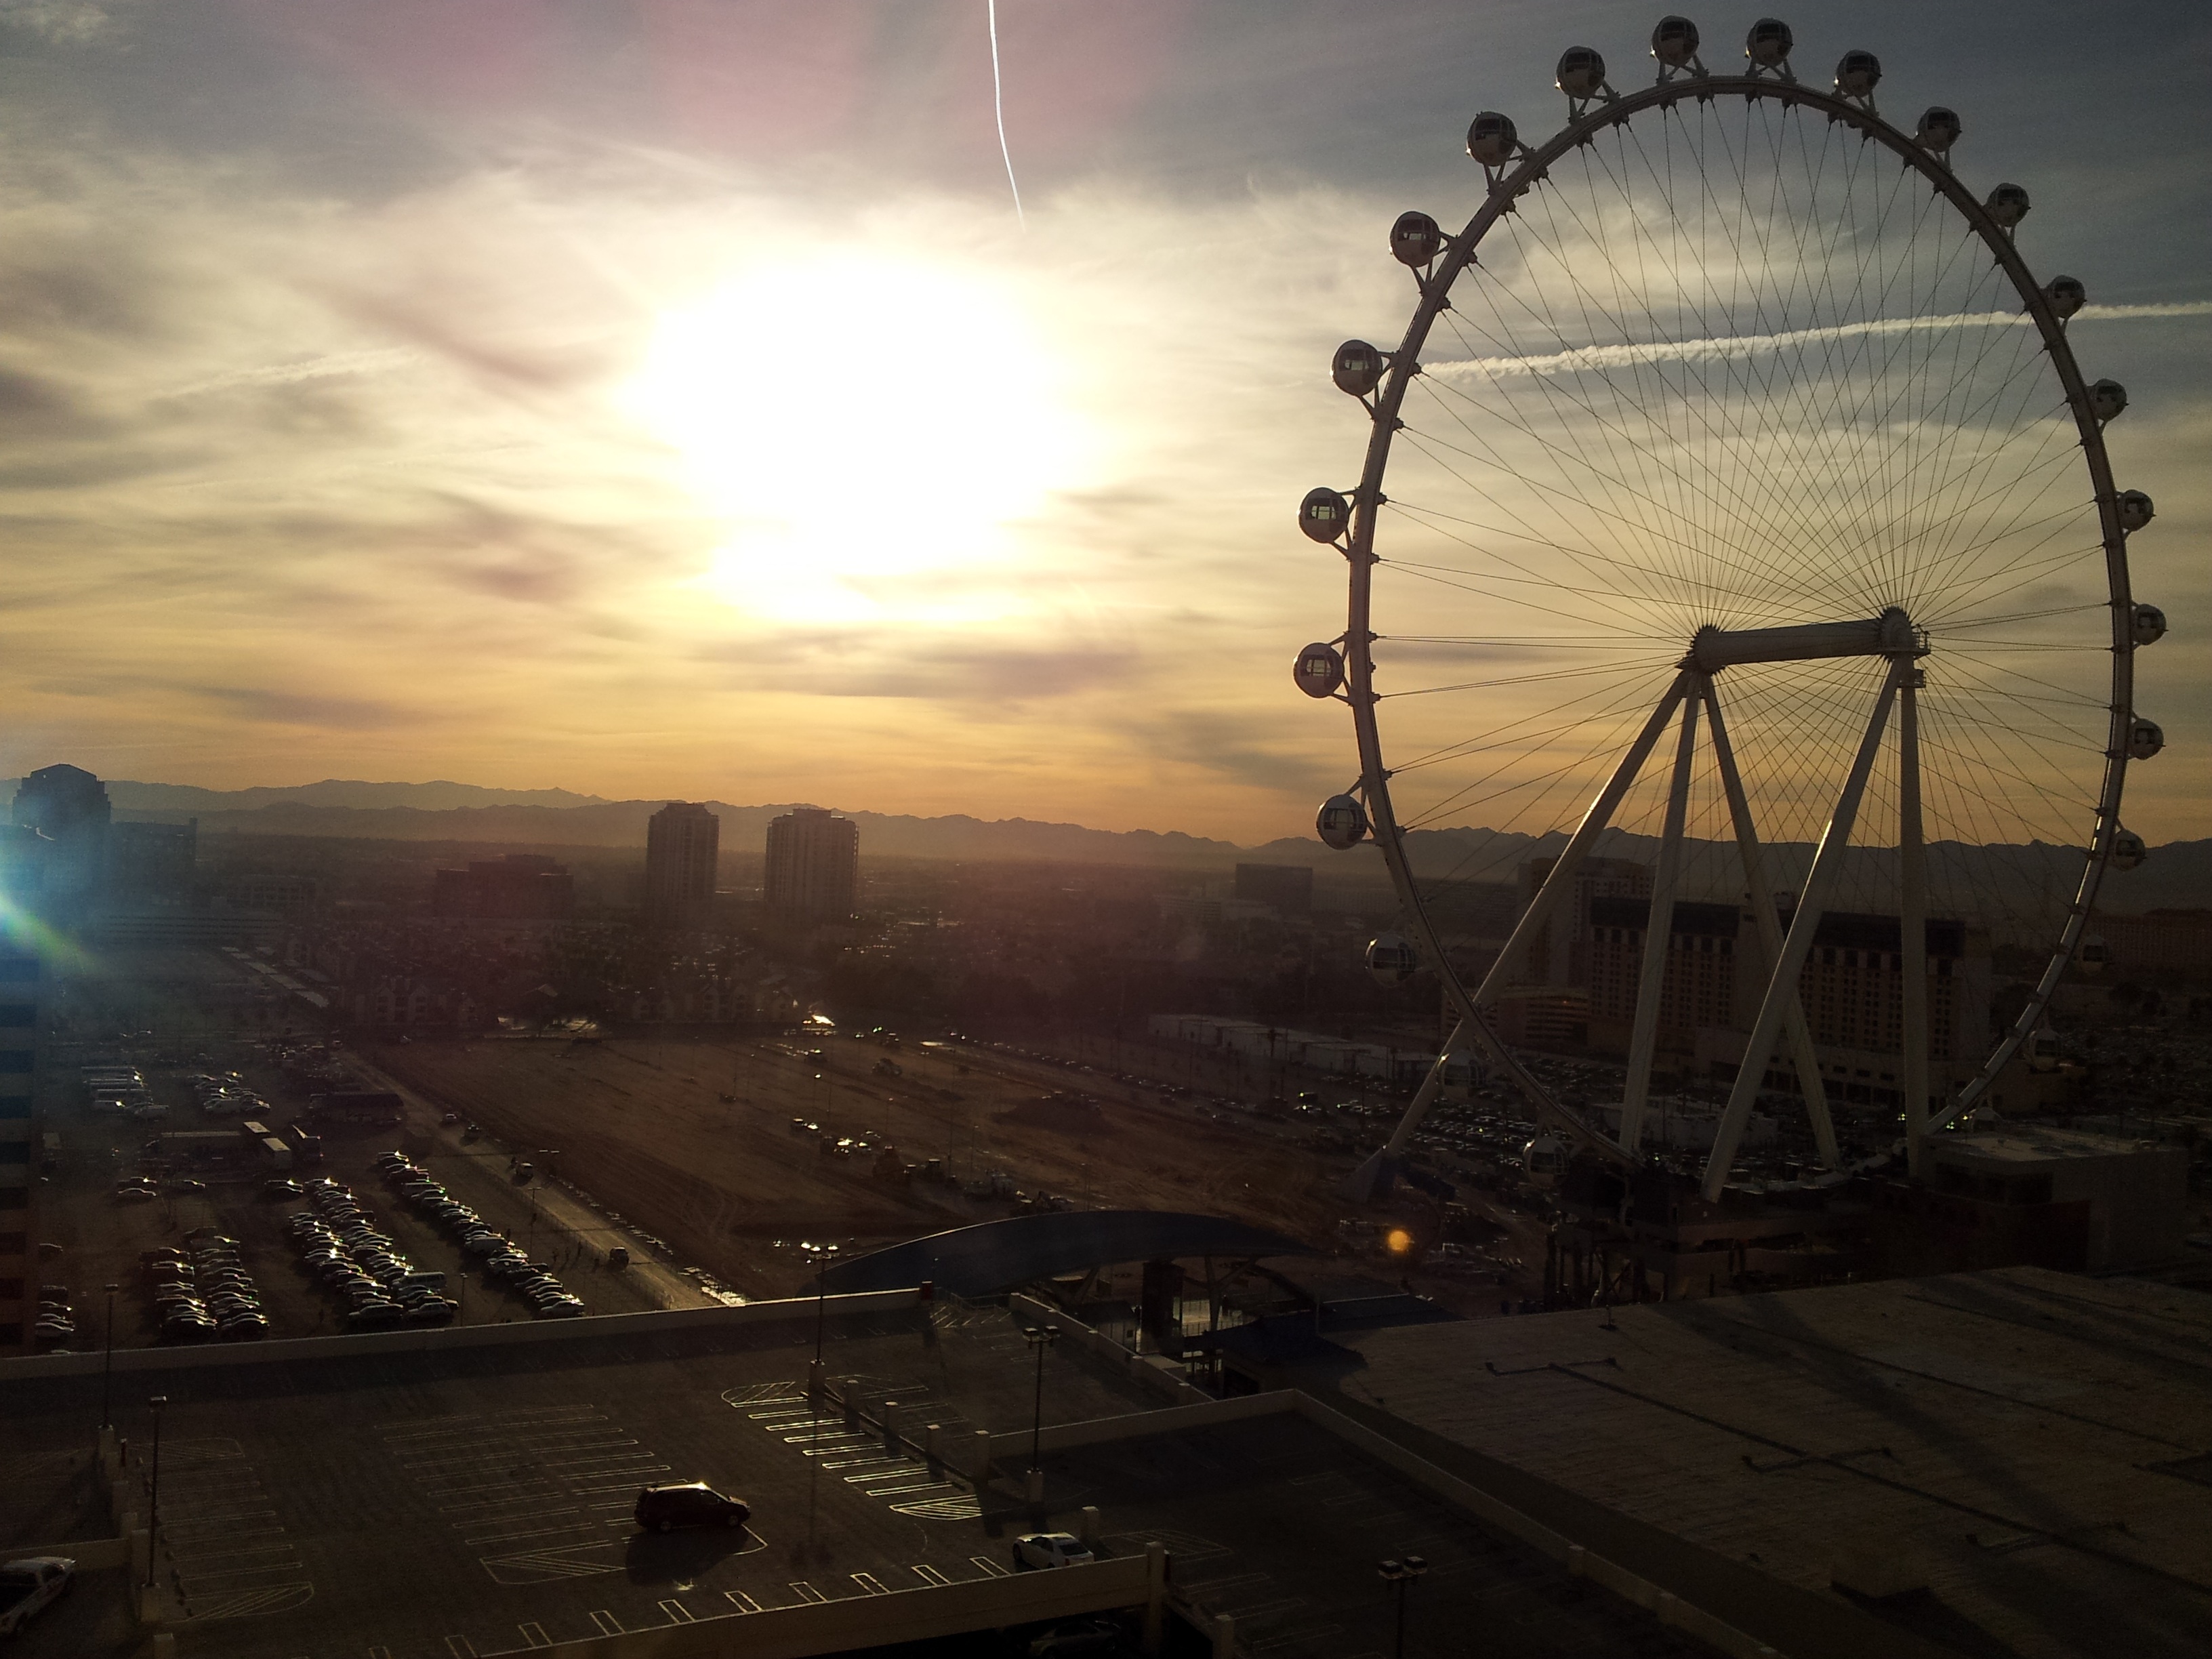
light, cloud, sky, sun, sunrise, sunset, night, sunlight, morning, dawn, cityscape, vacation, travel, dusk, evening, reflection, ferris wheel, rides, nevada, amusement, las vegas, atmosphere of earth